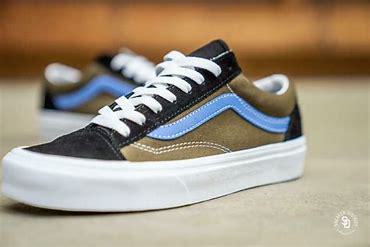
Brand: Vans
Model: Style 36 Skate